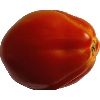
Label: Tomato 1